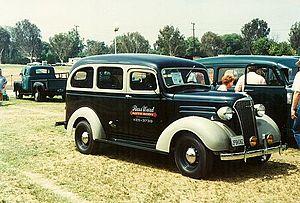
Les Chevrolet Master et Master Deluxe sont des véhicules de tourisme américains fabriqués par Chevrolet entre 1933 et 1942 pour remplacer l'Eagle de 1933. C'était le modèle le plus cher de la gamme Chevrolet à cette époque, la Mercury et la Standard offrant une gamme moins chère et plus petite entre 1933 et 1937. À partir de 1940, une version plus chère basée sur la Master Deluxe a été lancée, appelée Special Deluxe.
La Chevrolet Suburban, version allongée de 50 centimètres du Chevrolet Tahoe, est un SUV américain du constructeur Chevrolet. Il s'agit d’un des premiers SUV au monde, la quatrième génération ayant proposé quatre roues motrices dès 1957.